Guðrøðr Óláfsson

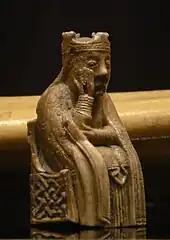
A queen gaming piece of the so-called Lewis chessmen.

It is uncertain why Guðrøðr did not turn to his grandfather, Fergus, for aid. One possibility is that the defeat of the Gallovidian fleet in 1154 severely weakened the latter's position in Galloway. In fact, there is evidence to suggest that Galloway endured a bitter power struggle later that decade. According to the twelfth- to thirteenth-century "Chronicle of Holyrood", Malcolm overcame certain "confederate enemies" in Galloway in 1160. Although the exact identities of these opponents are unknown, it is possible that this source documents a Scottish victory over an alliance between Somairle and Fergus. Before the end of the year, Fergus retired to Holyrood Abbey, and Somairle came into the king's peace. Although the concordat between the Scottish Crown and Somairle may have taken place after the Malcolm's subjugation of Somairle and Fergus, an alternate possibility is that the agreement was concluded in the context of Somairle having aided the Scots in their overthrow of Fergus. Somairle's deal with Scottish Crown may also have been undertaken not only in an effort to ensure that his own authority in the Isles was recognised by Malcolm, but to limit any chance of Guðrøðr receiving future royal support from the Scots.